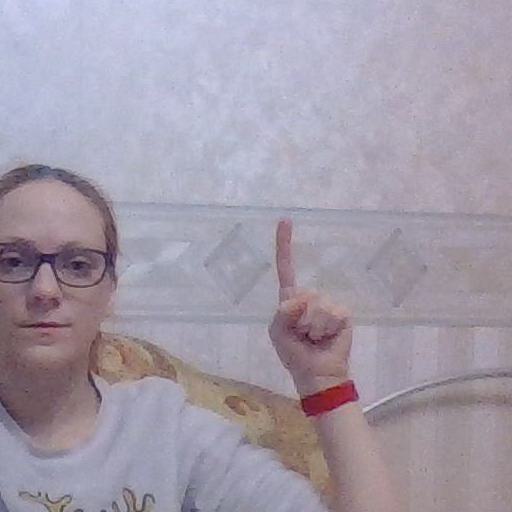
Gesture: one